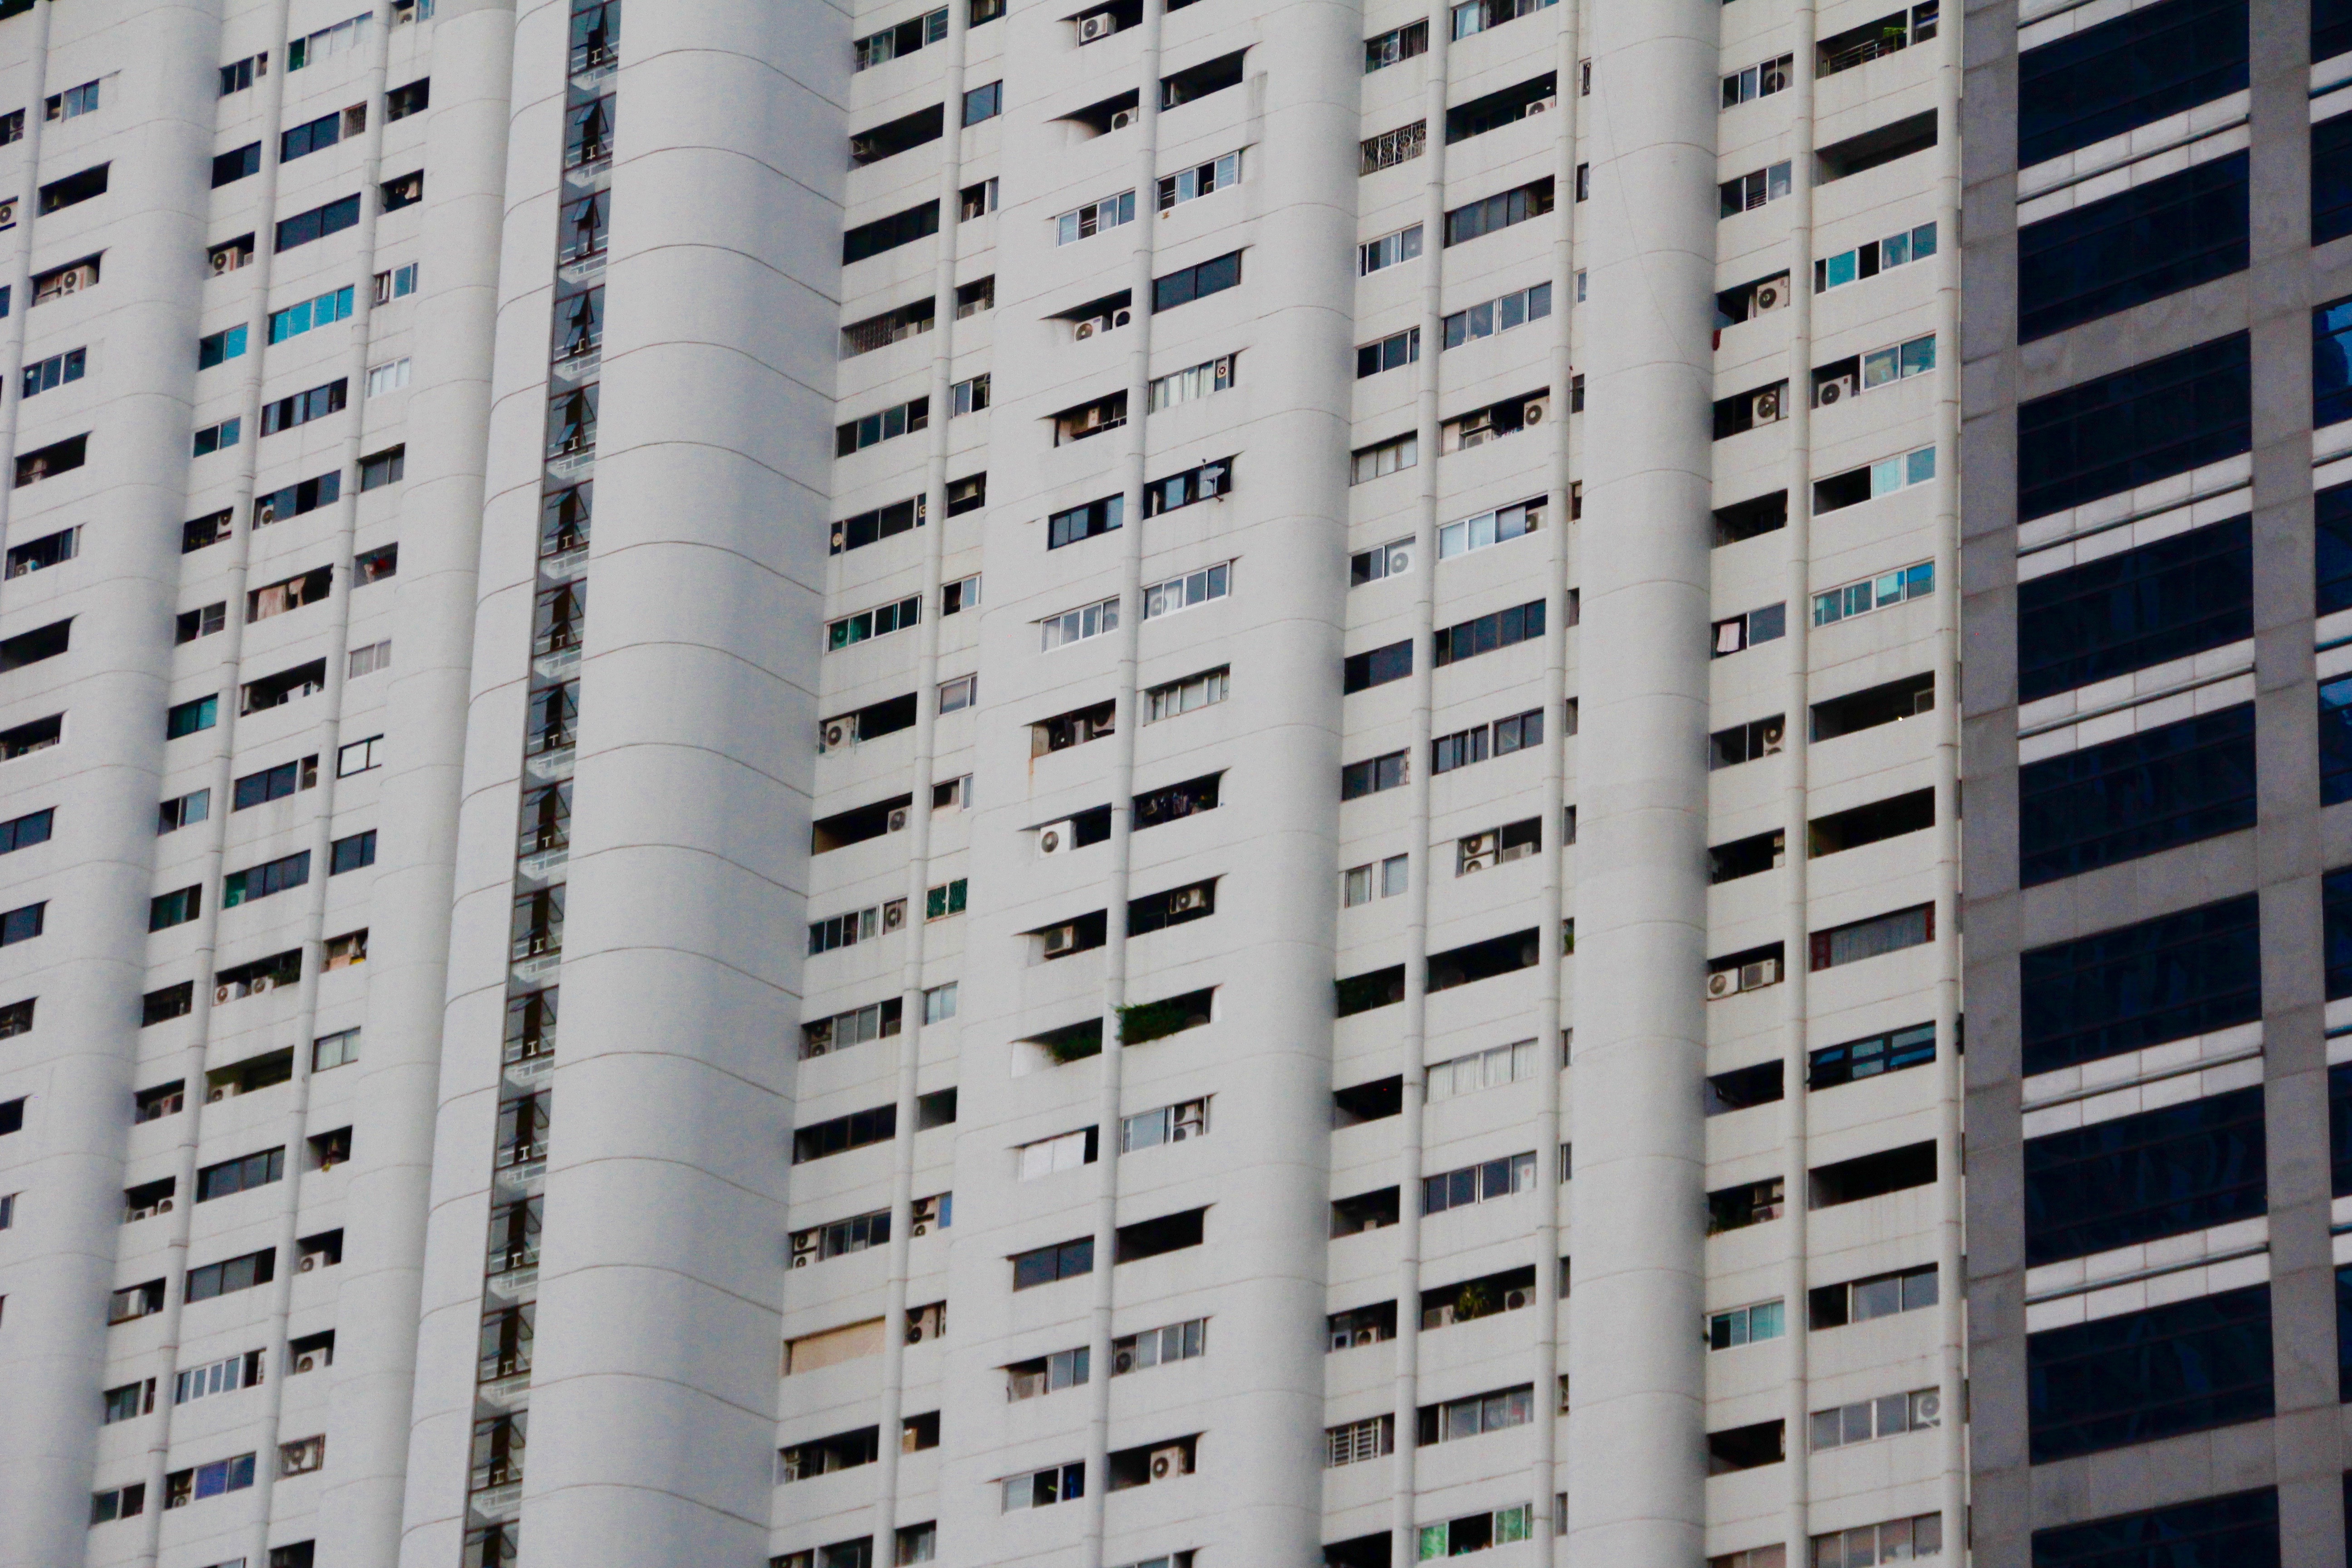
architecture, building, city, home, skyscraper, balcony, live, facade, living room, apartment, modern, concrete, tower block, skyscrapers, hotel, pushed, rent, condominium, neighbourhood, trist, prefab, residential area, mietkaserne, metropolitan area